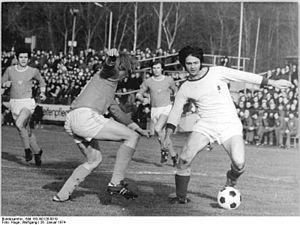
Otto Skrowny est un joueur et entraîneur de football est-allemand.